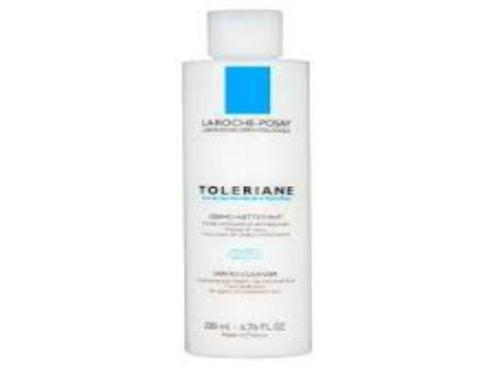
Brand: la roche-posay
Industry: Necessities